Bailly-le-Franc

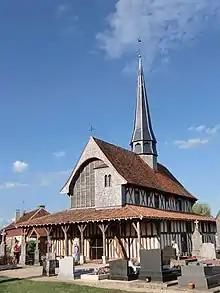
The Church of the Exaltation of Saint Croix

The Church of the Exaltation of Saint Croix (16th century) is registered as an historical monument. The church contains many items that are registered as historical objects: